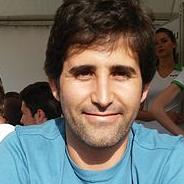
Age: 30